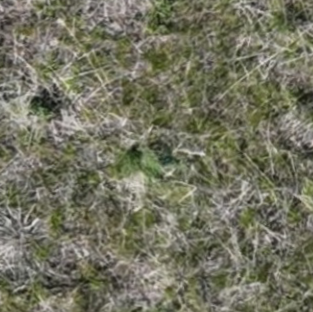
Month: may
Dye color: blue
Dye concentration: high